Teucrium racemosum

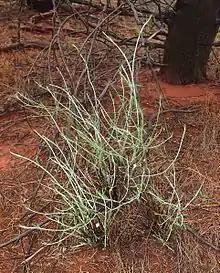
Habit

Teucrium racemosum, also commonly referred to as either the grey germander or forest germander, is a species of flowering plant in the family Lamiaceae. It is endemic to Australia and is found in all mainland states, the Northern Territory and the Australian Capital Territory. It grows in floodplains, dry lake beds and open woodlands. A perennial herb, it has four-sided, densely hairy stems, narrow egg-shaped leaves, and white flowers usually arranged singly in leaf axils. It grows to be between 15 and 40 cm tall.